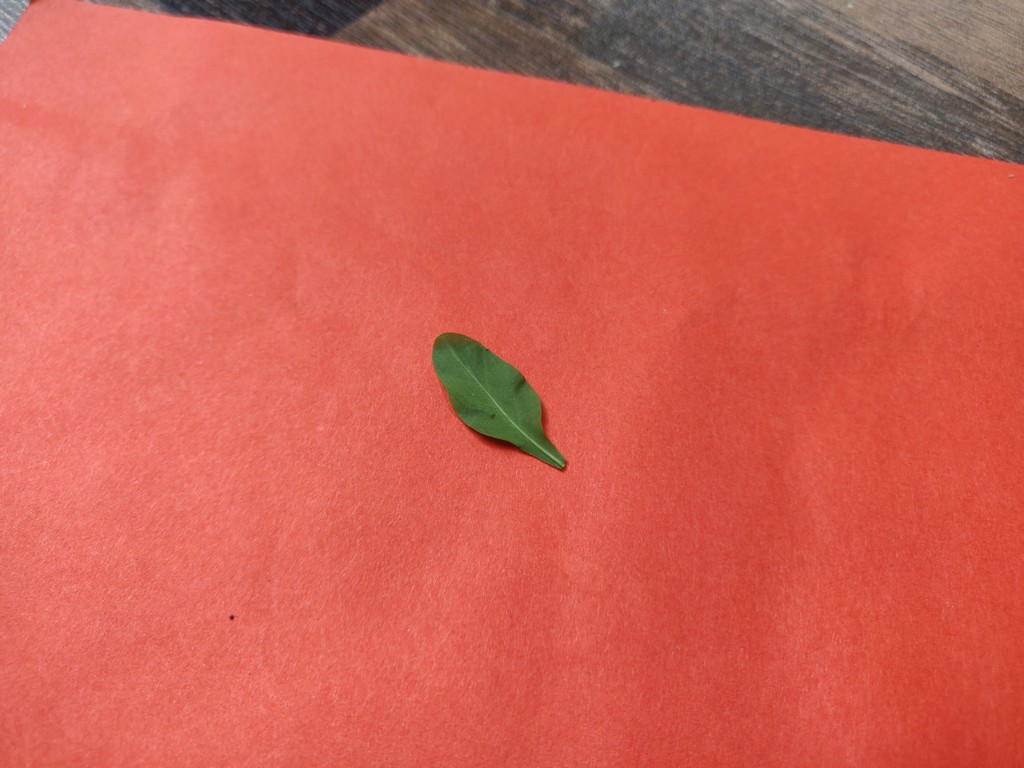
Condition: Healthy
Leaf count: single
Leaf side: back